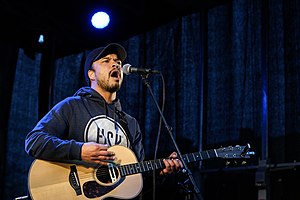
Shaka Loveless
Shaka Loveless i Aarhus 2017